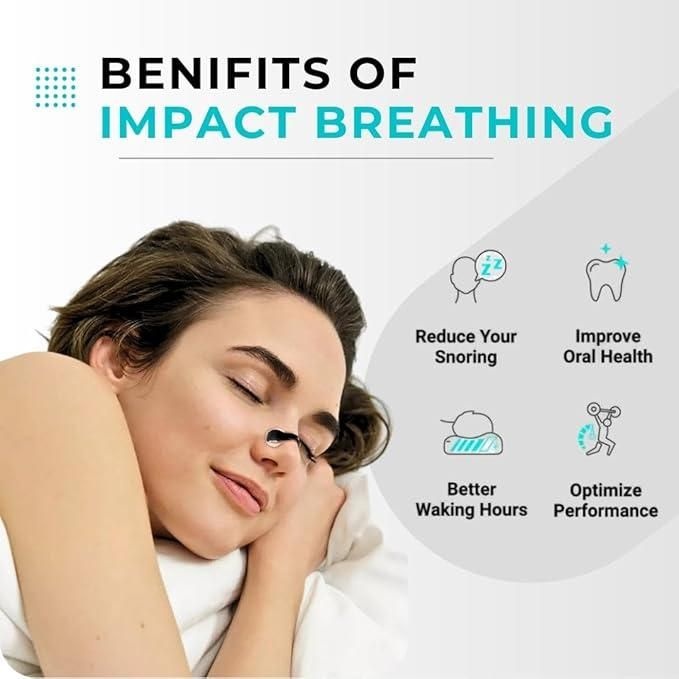
Magnetic Breathing Nasal Strip
Product Name: Magnetic Breathing Nasal Strip Package Contain: 2 nose strip 1 pointer 2 magnet strip Material - Silicone Color - Random Color Combo: Pack of 1 Weight - 300gram
Brand: v445ex-86
Category: Health & Beauty > Personal Care > Sleeping Aids > Snoring & Sleep Apnea Aids > External Nasal Strips